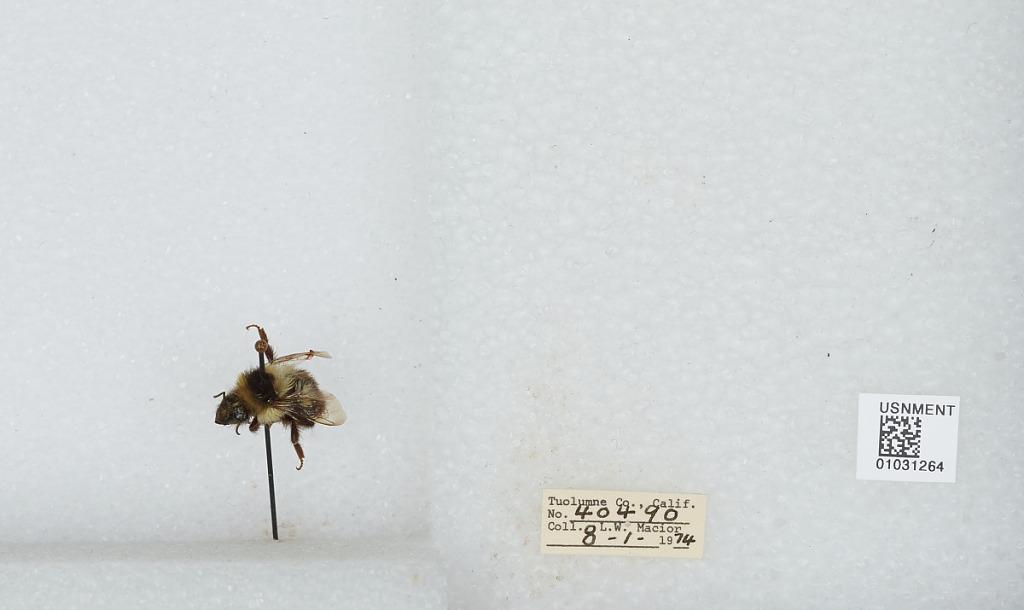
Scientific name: Bombus (Cullumanobombus) rufocinctus Cresson
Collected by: L. Macior
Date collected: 1974-8-1
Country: United States
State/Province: California
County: Tuolumne
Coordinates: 38.02, -119.93